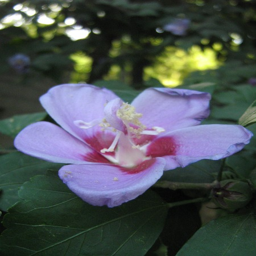
a real fairy inside flower